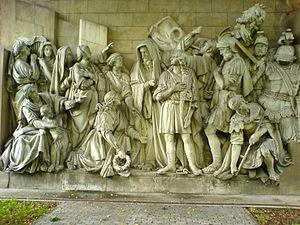
La cathédrale du Christ-Sauveur, située à Moscou, a été édifiée une première fois entre 1839 et 1883 sur les plans de l’architecte russe Constantin Thon, en mémoire de la victoire de la Russie sur la Grande Armée de Napoléon Iᵉʳ. Détruite sous Staline en 1931, elle fut reconstruite presque à l’identique entre 1995 et 2000. Elle est dédiée au Christ Sauveur. C'est l'église-cathédrale de Moscou, siège du patriarcat.